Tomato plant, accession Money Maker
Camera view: horizontal (90 deg, fisheye); turntable rotation: 0 degrees
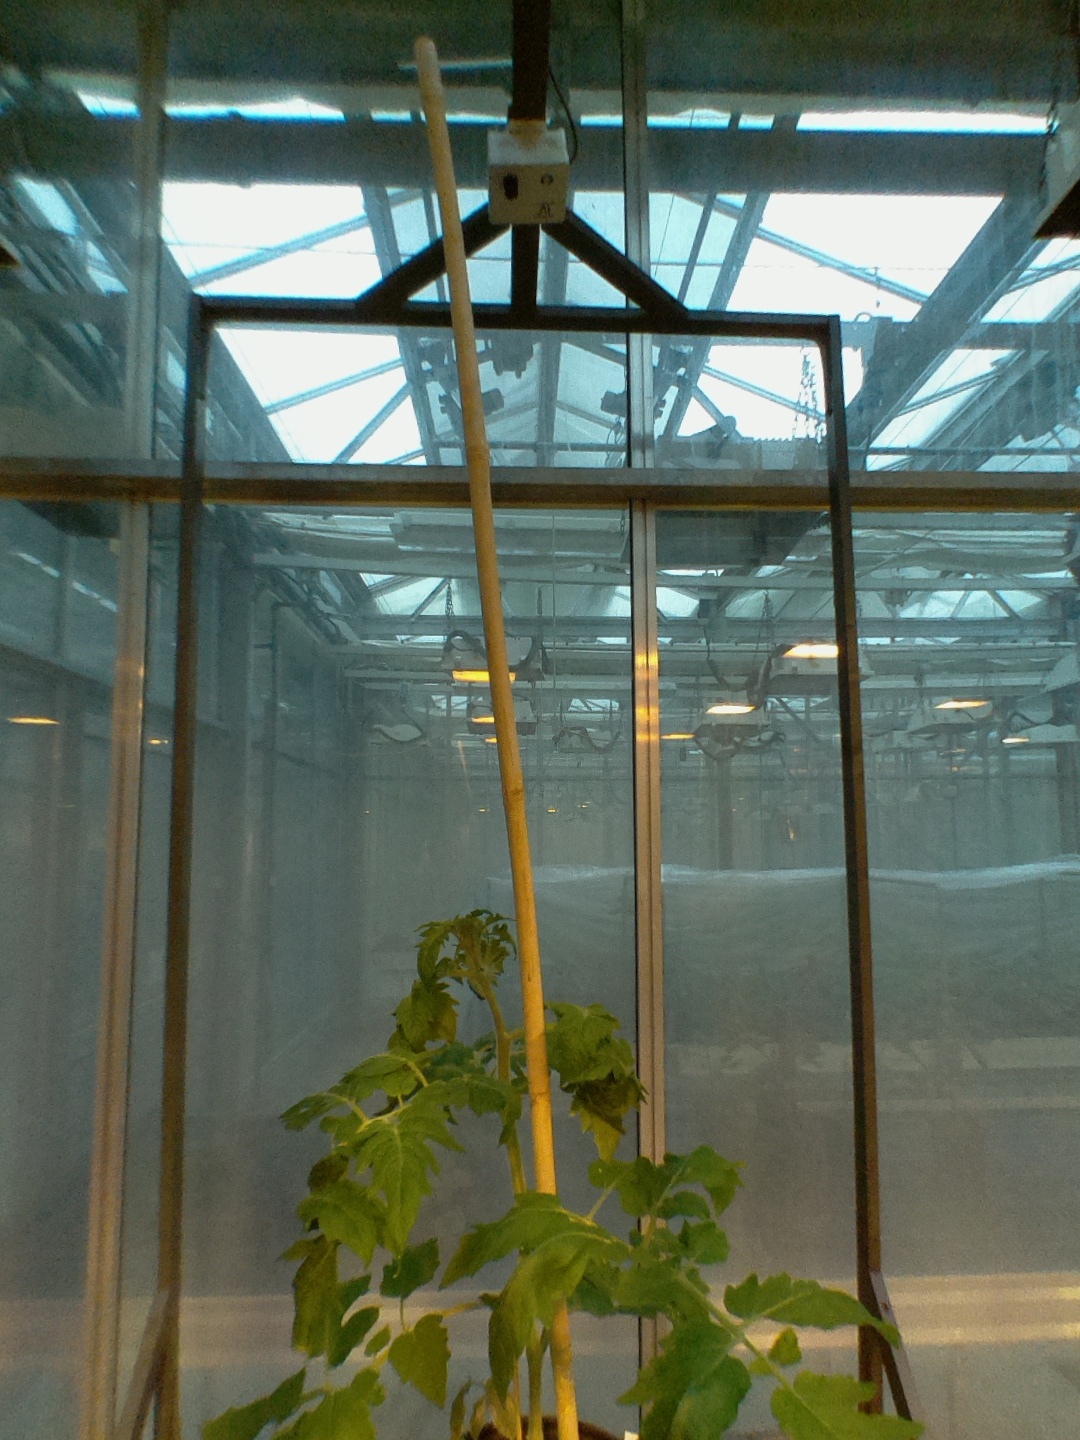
BBCH growth stage 53: 3 inflorescences visible